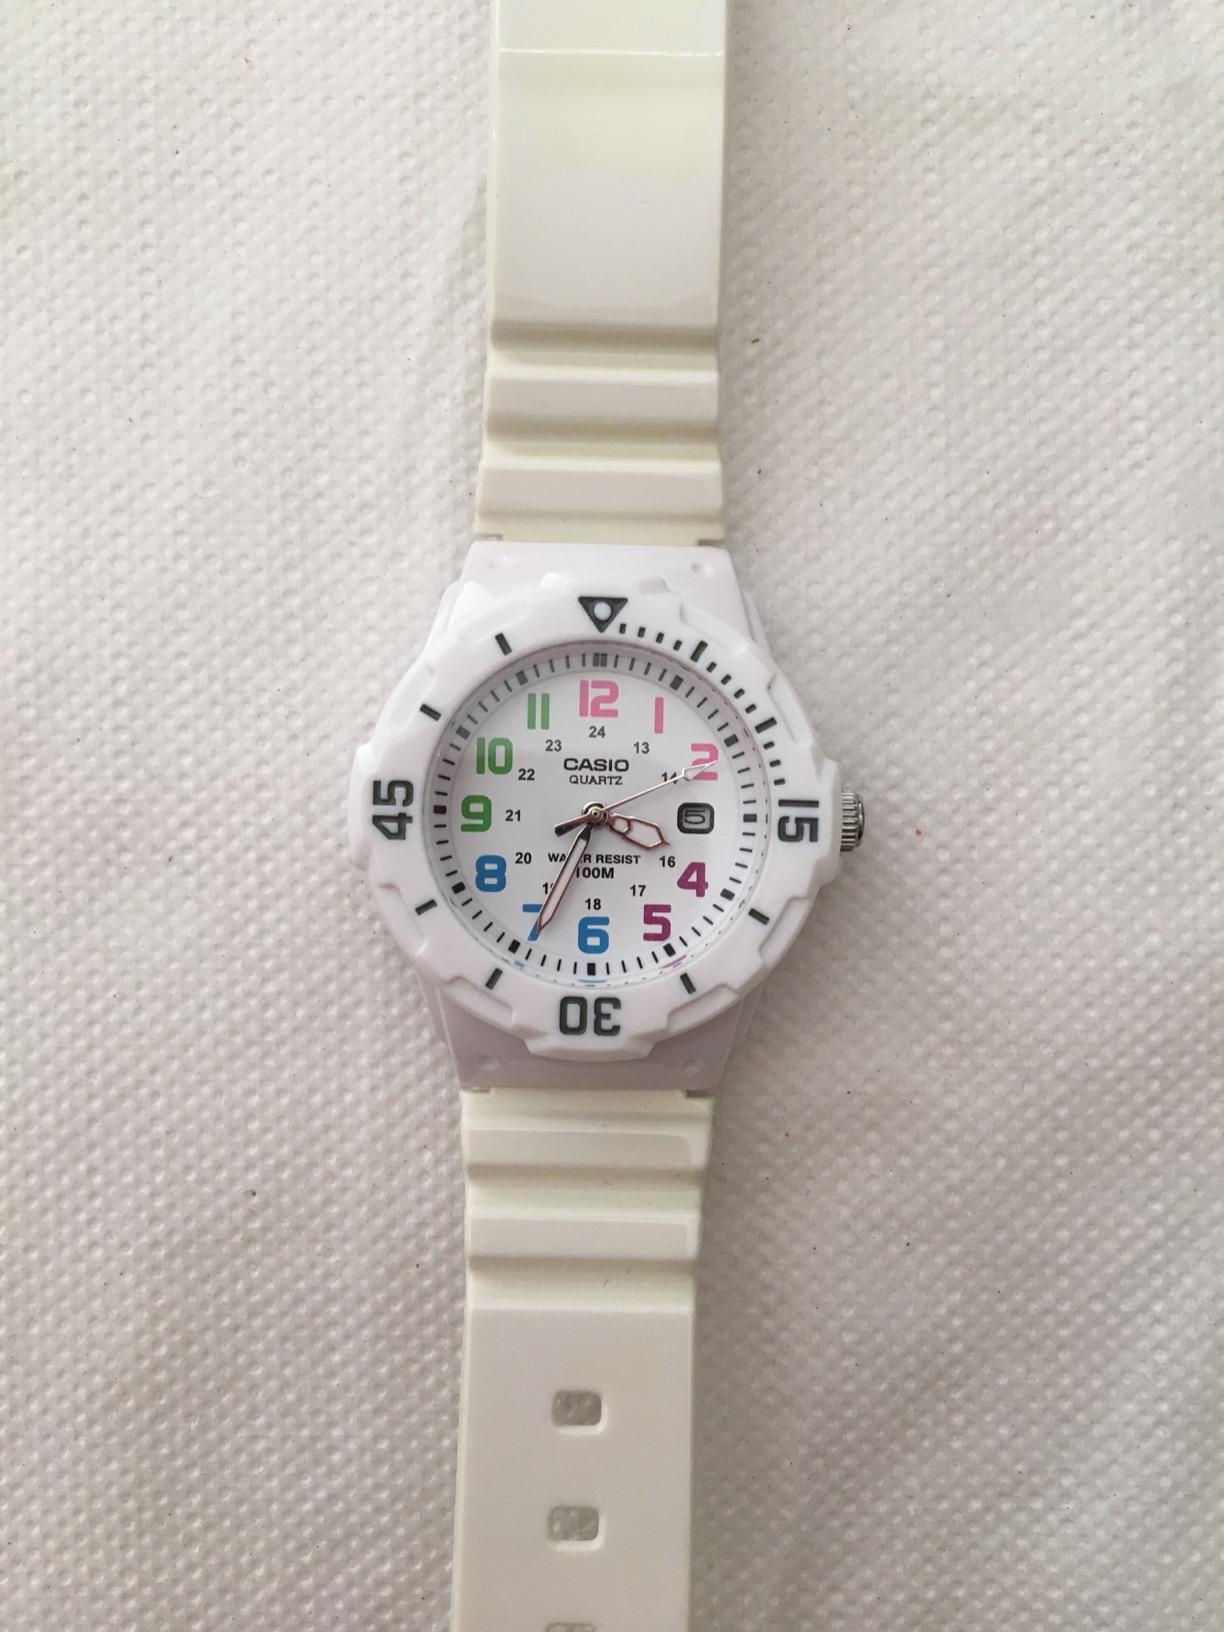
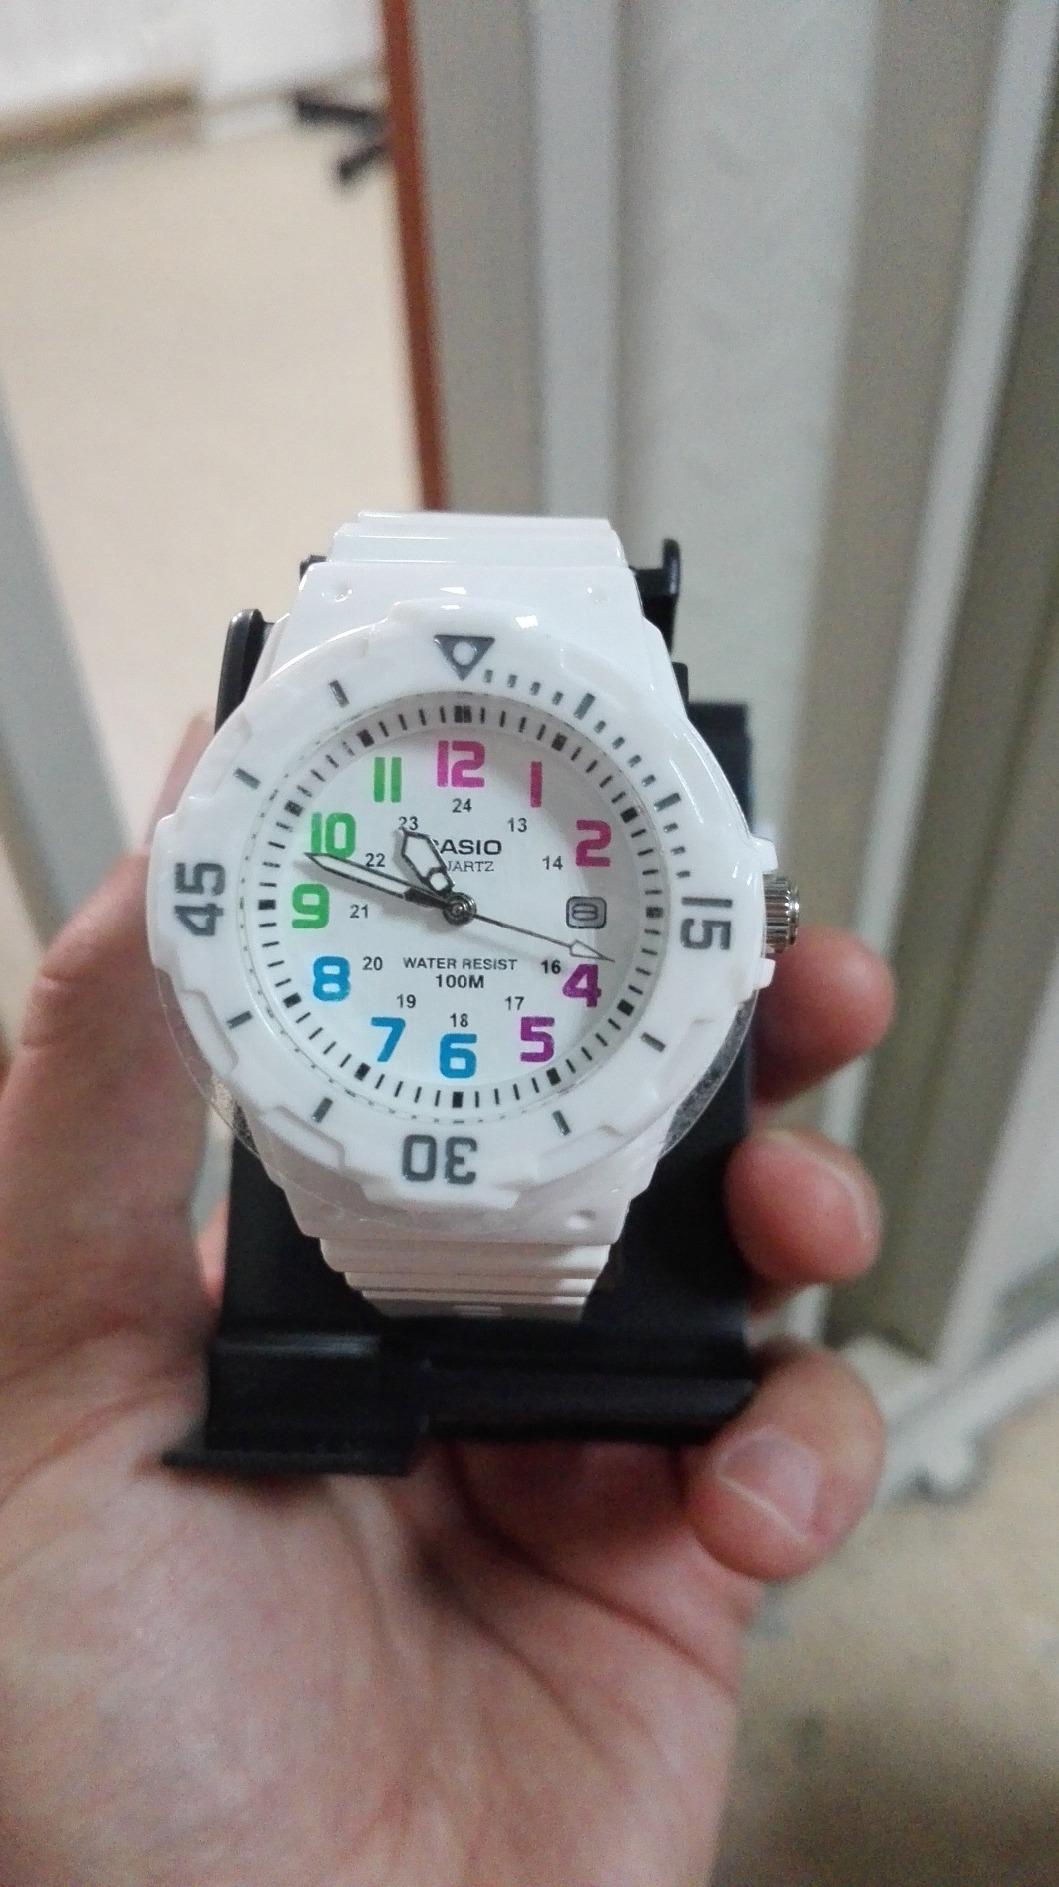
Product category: accessories_watch
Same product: yes